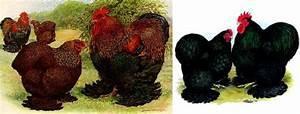
chicken